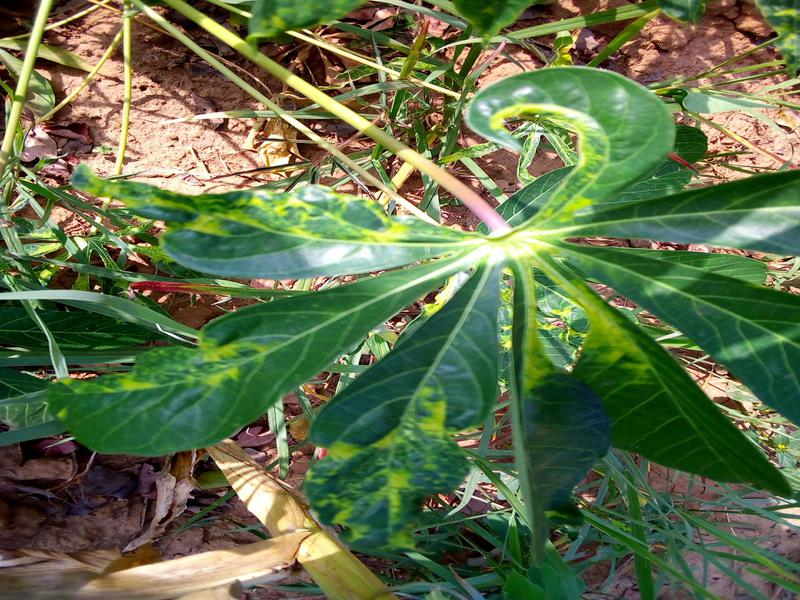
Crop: cassava
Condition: mosaic_disease